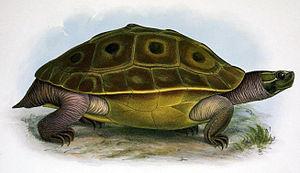
Morenia ocellata est une espèce de tortues de la famille des Geoemydidae.
Morenia est un genre de tortues de la famille des Geoemydidae.